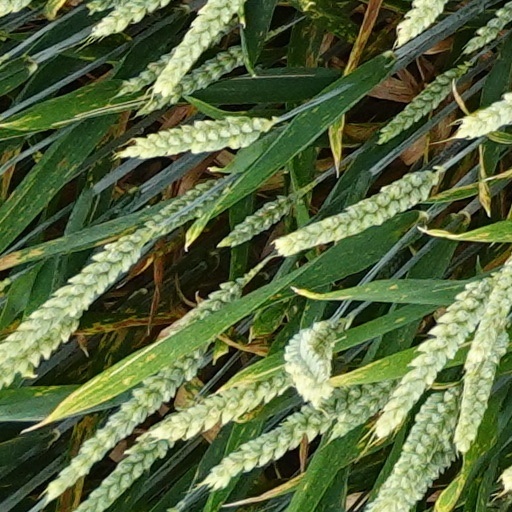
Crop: wheat